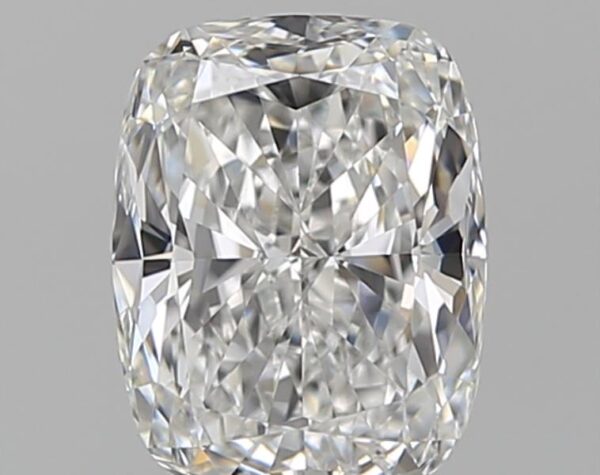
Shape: cushion
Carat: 1.2
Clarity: VVS1
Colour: E
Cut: EX
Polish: EX
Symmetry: VG
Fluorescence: F
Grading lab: GIA
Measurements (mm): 7.24 x 5.68 x 3.5